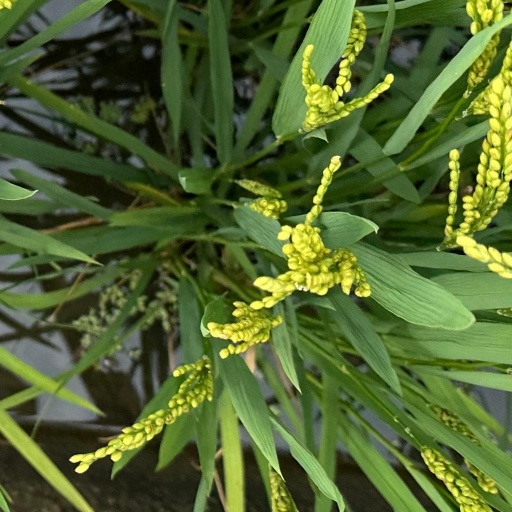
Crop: rice